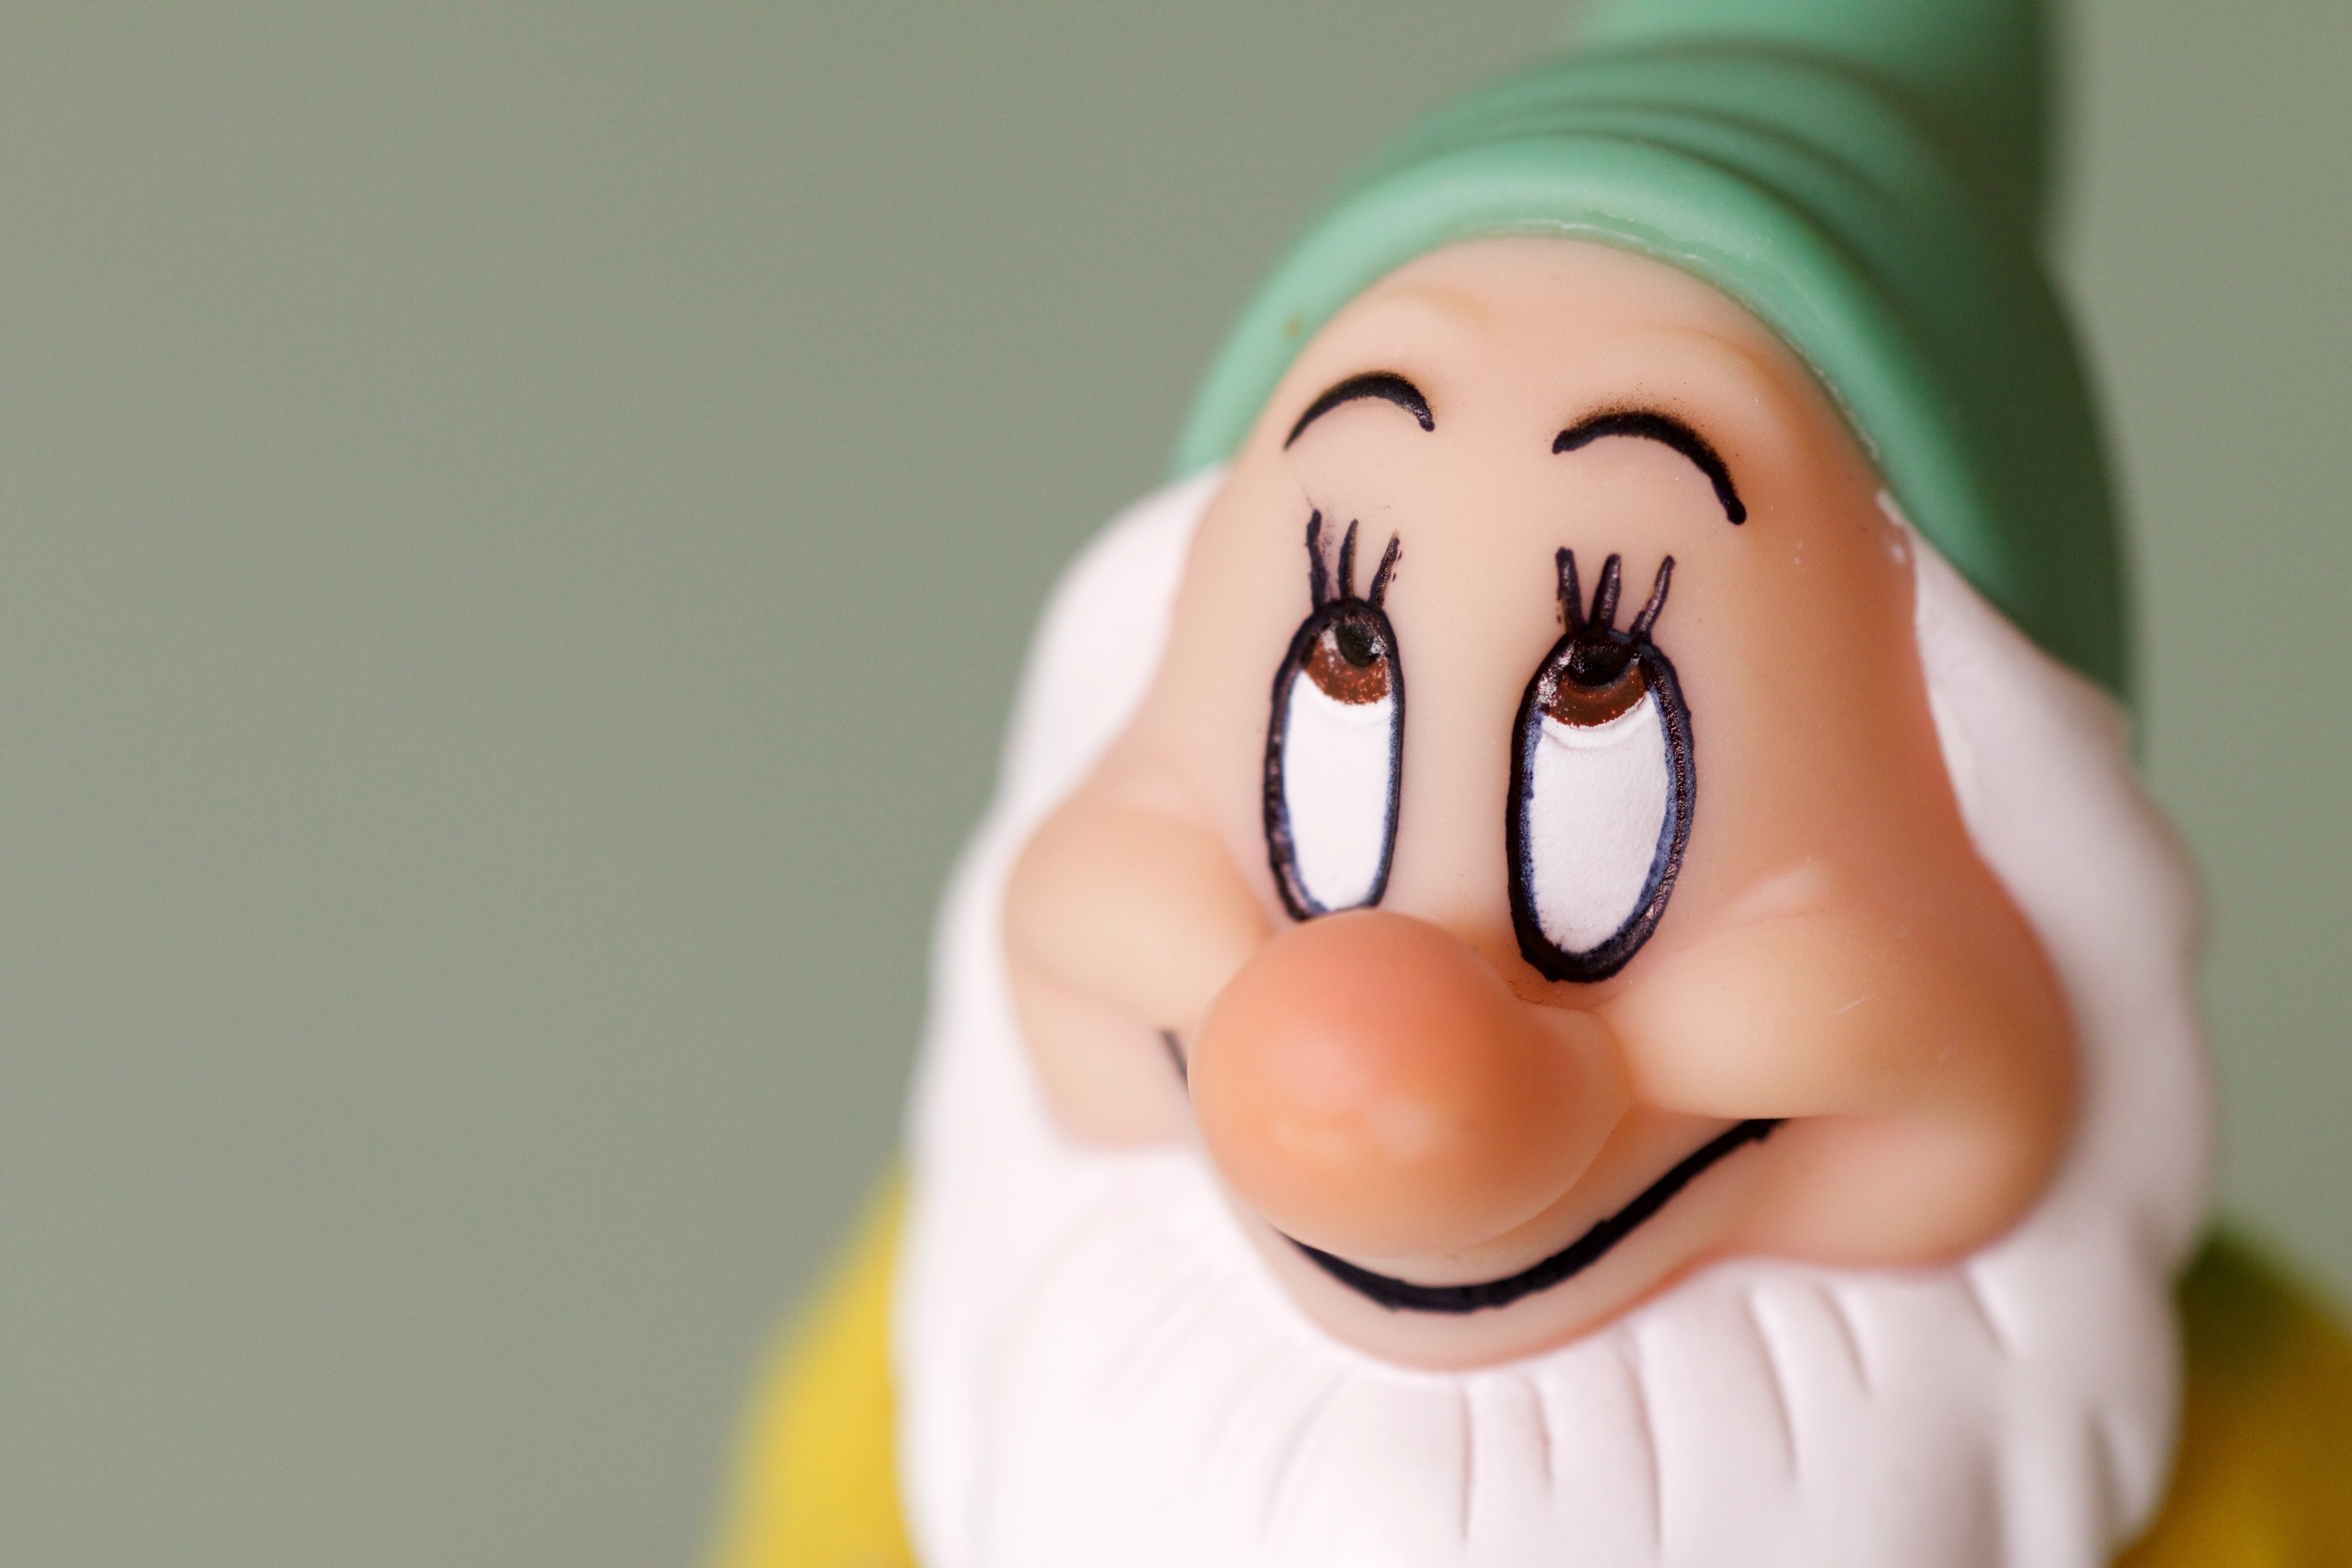
hand, finger, green, color, facial expression, smile, mouth, close up, face, nose, eyes, bart, eye, head, skin, organ, dwarf, tooth, emotion, cartoon